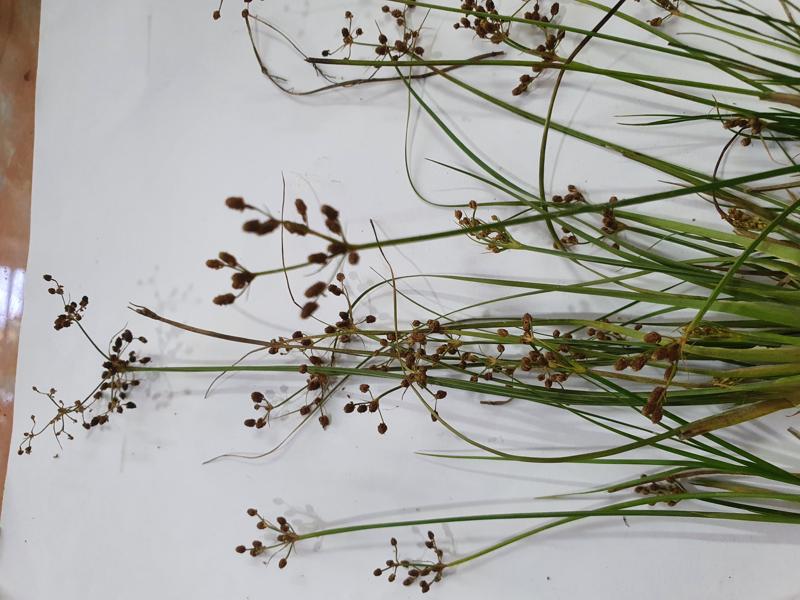
Weed species: Fimbristylis littoralis